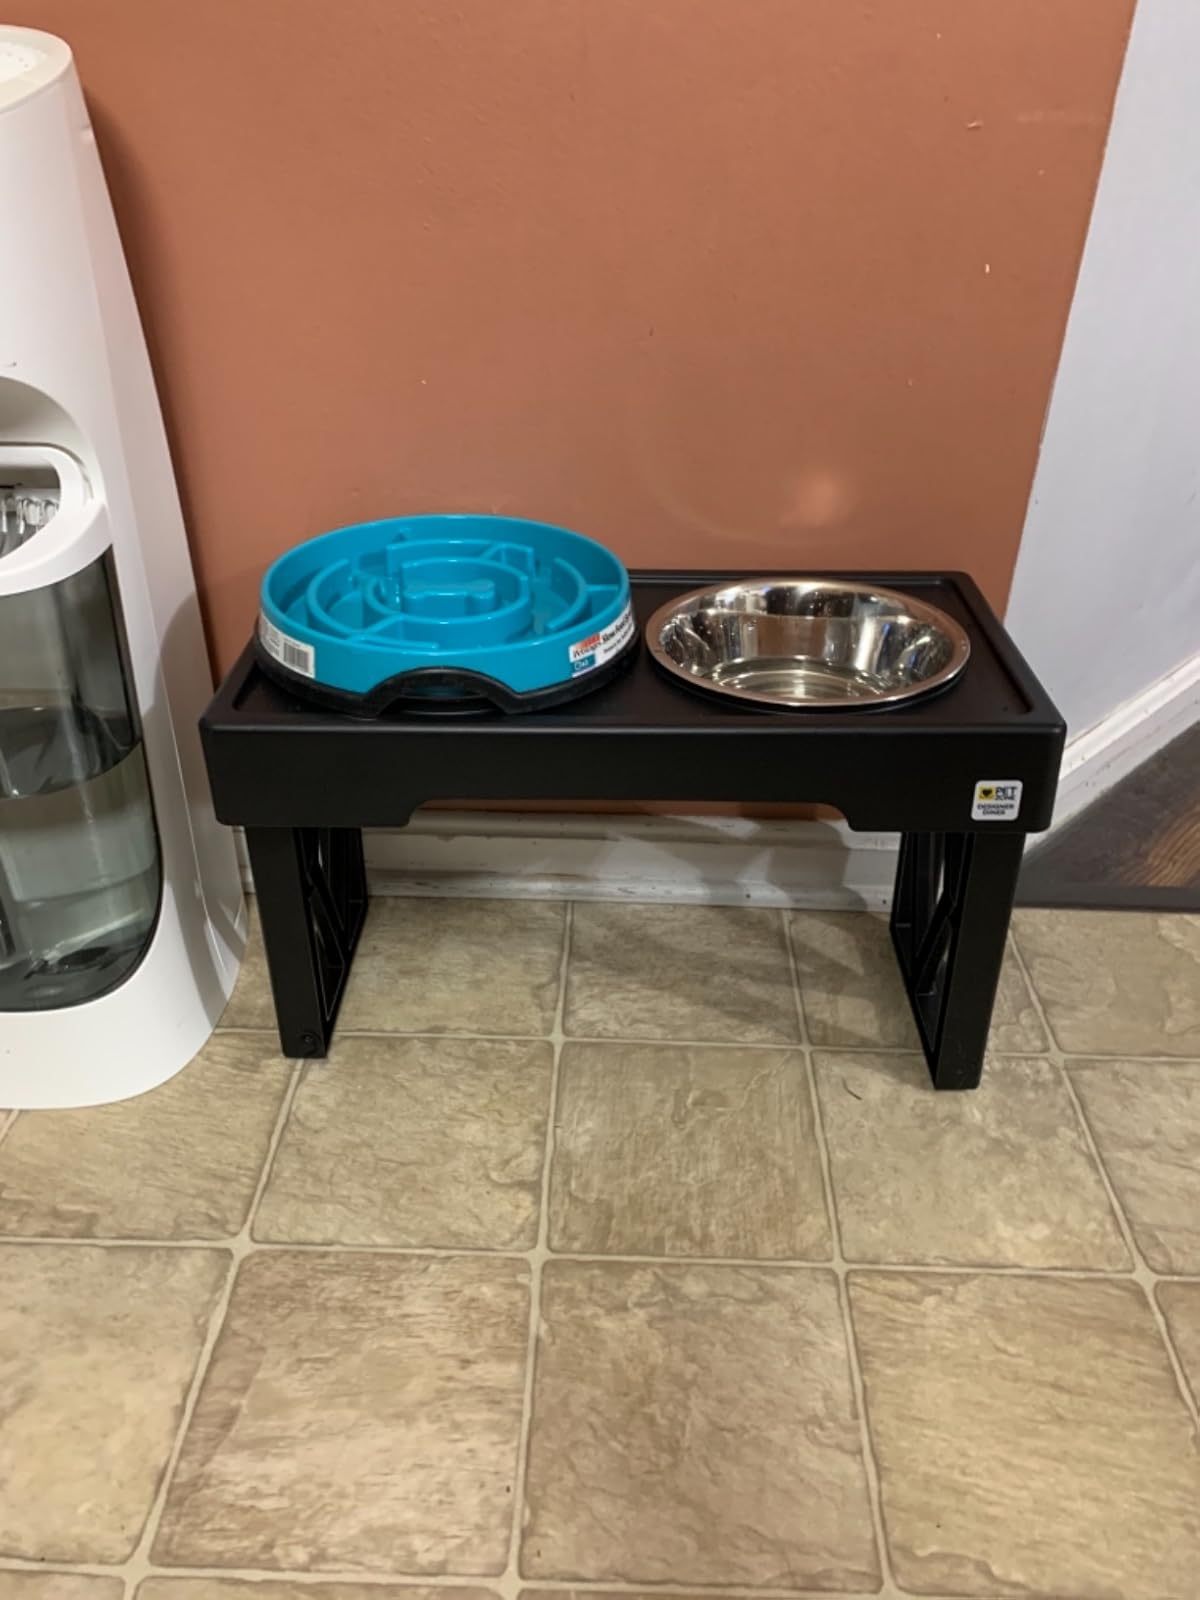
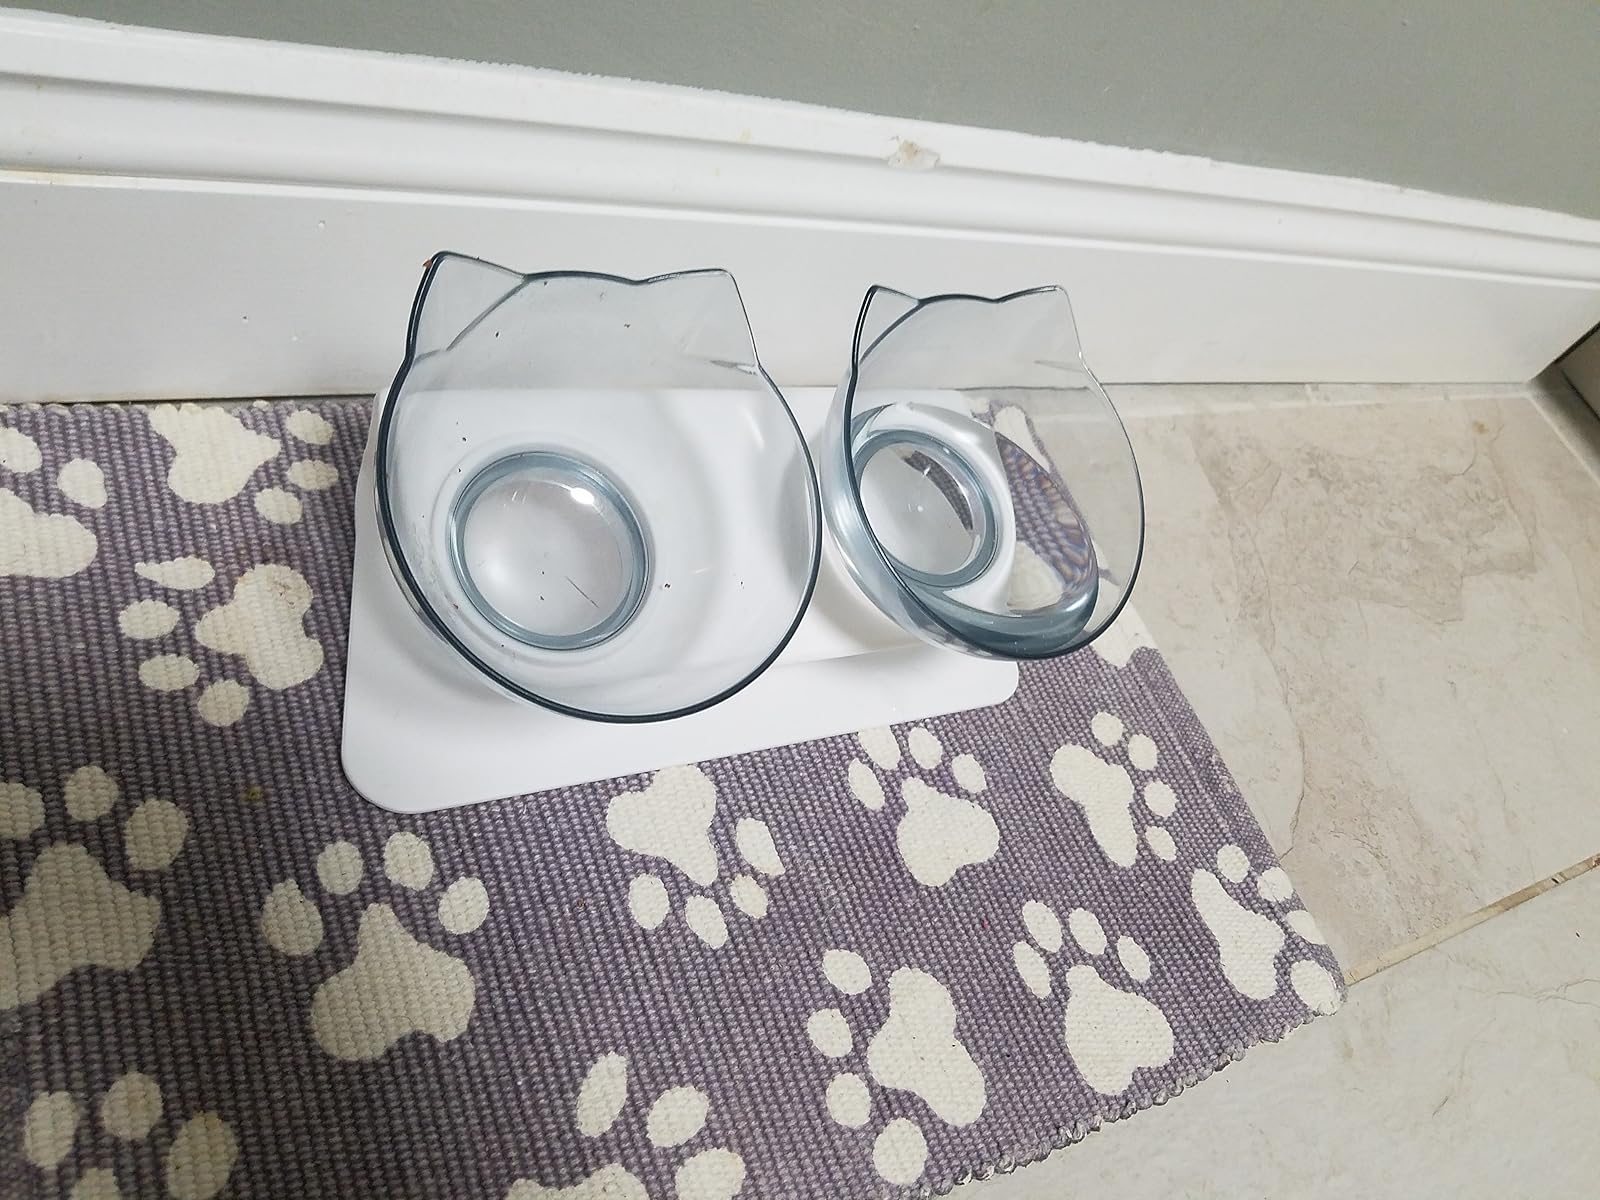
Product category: items_bowl
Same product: no